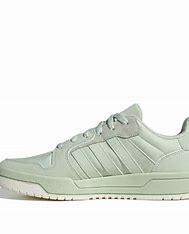
Brand: adidas
Model: neo Adidas NEO Entrap